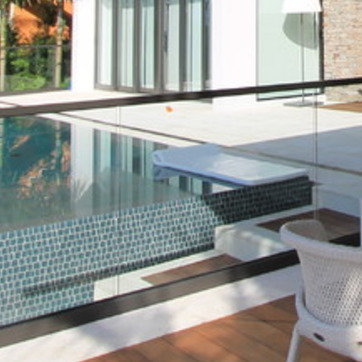
Material: water